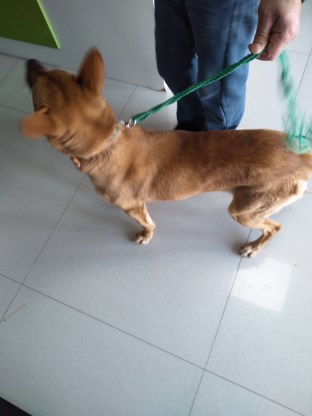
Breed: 3336-n000121-chinese_rural_dog